Simon Fell (politician)

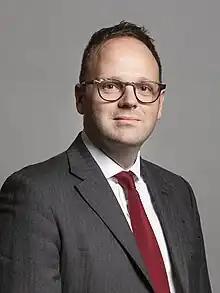
Official portrait, 2019

Simon Richard James Fell (born 9 February 1981) is a British Conservative Party politician, who served as the Member of Parliament (MP) for Barrow and Furness from 2019 to 2024.